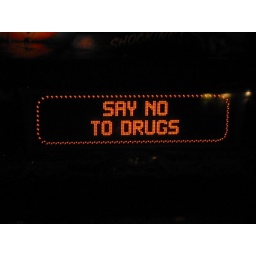
Oxymoron - Pinball machine in a bar